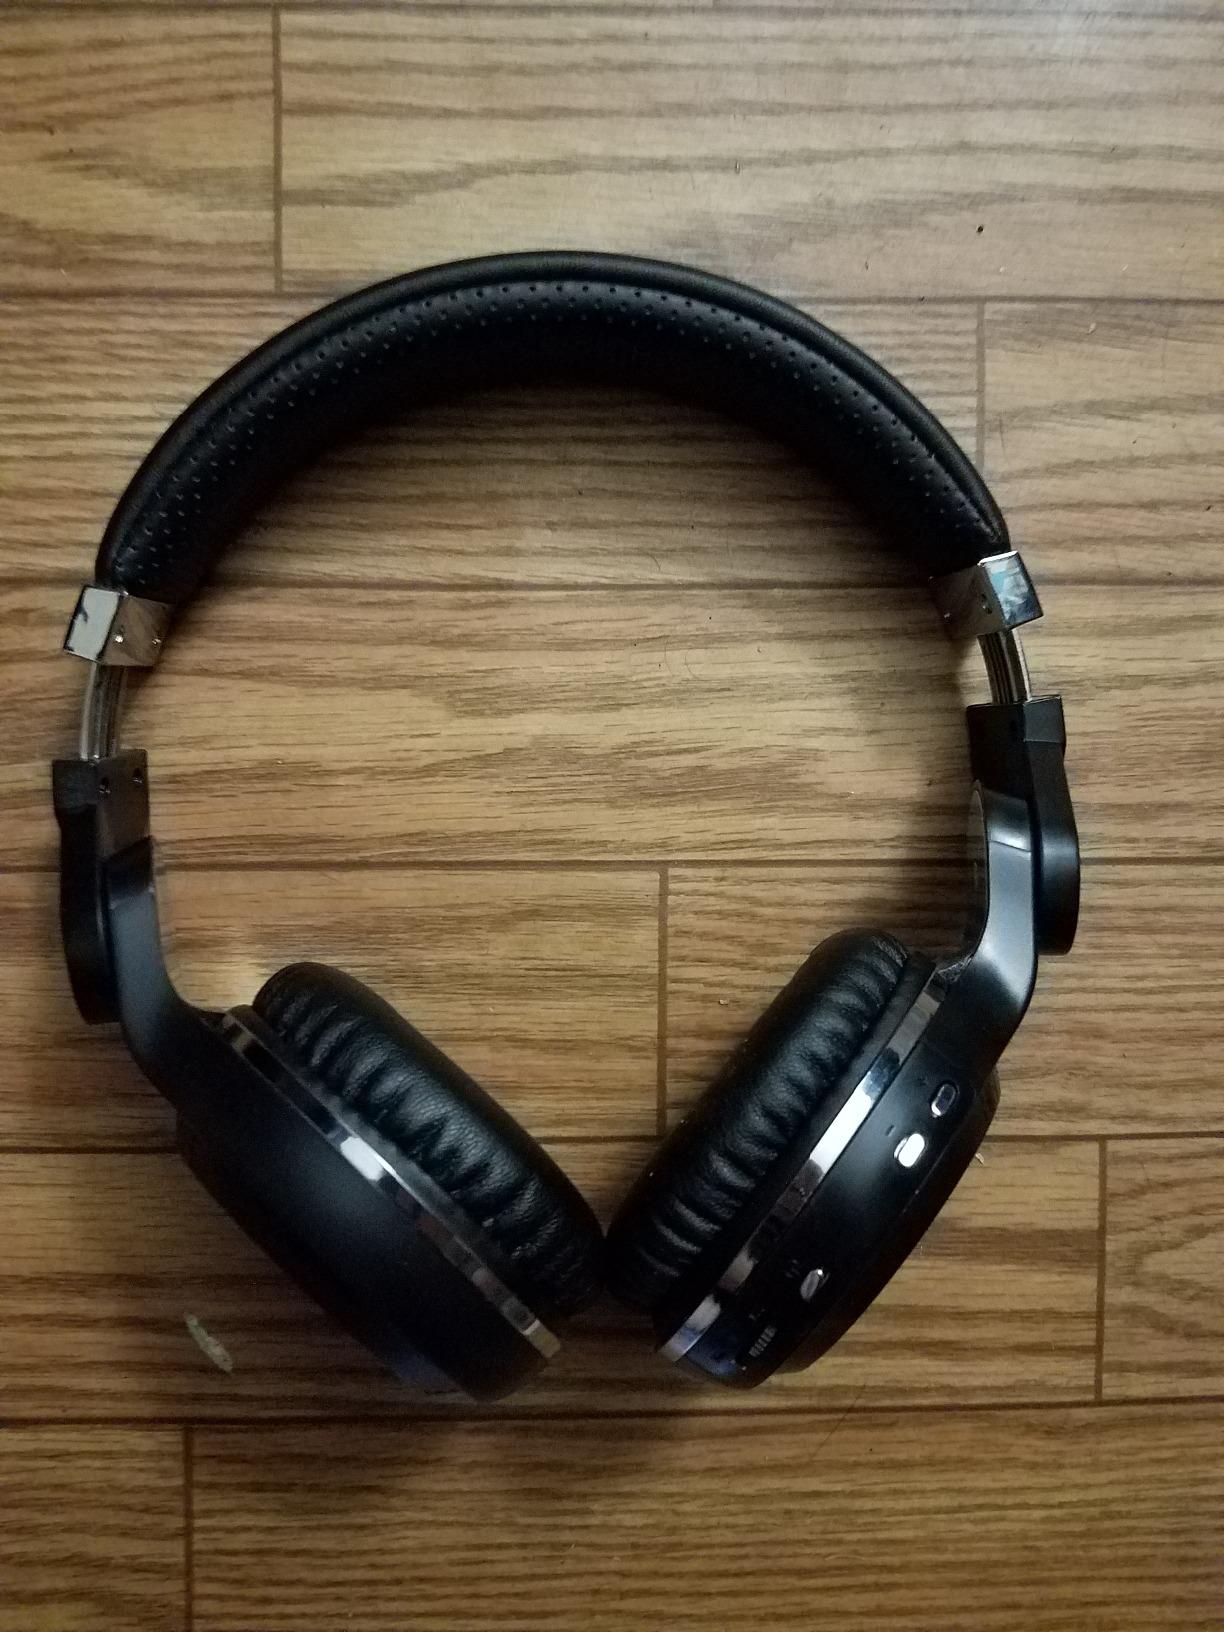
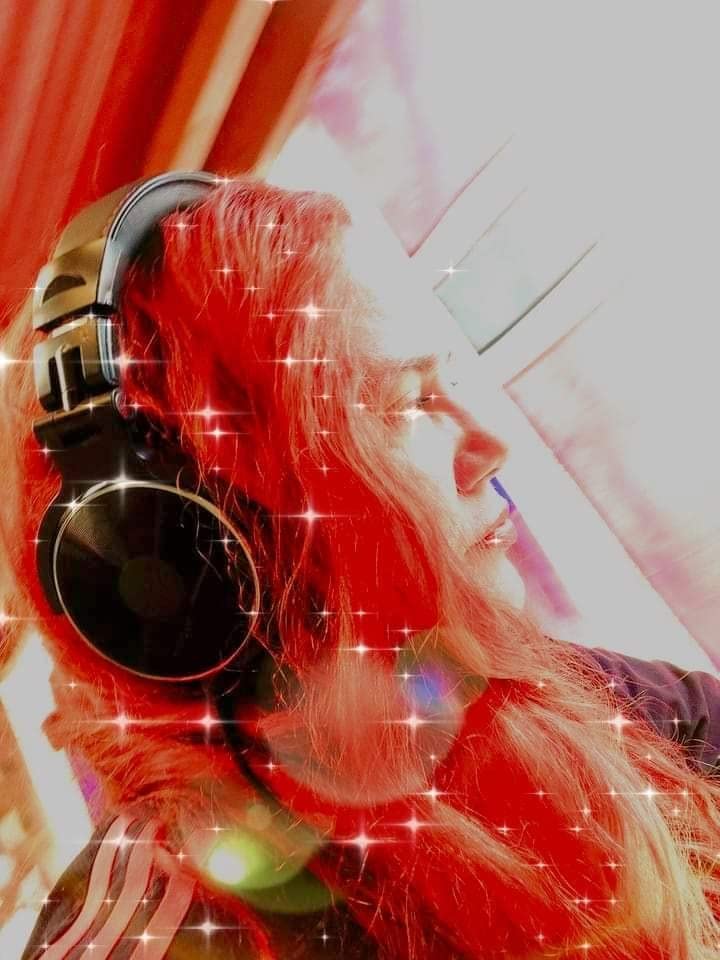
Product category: headphones
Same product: no